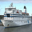
Label: ship